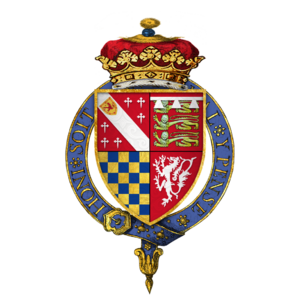
L'armorial des Plantagenêt présente les divers armoiries arborées par les descendants du comte d'Anjou Geoffroy V, époux de Mathilde l'Emperesse. Leur fils Henri II sera en effet le fondateur de la dynastie royale Plantagenêt en Angleterre. Geoffroy était issu de la famille franque des Ingelgeriens par sa mère, et probablement de la famille franque des Rorgonides par son père.